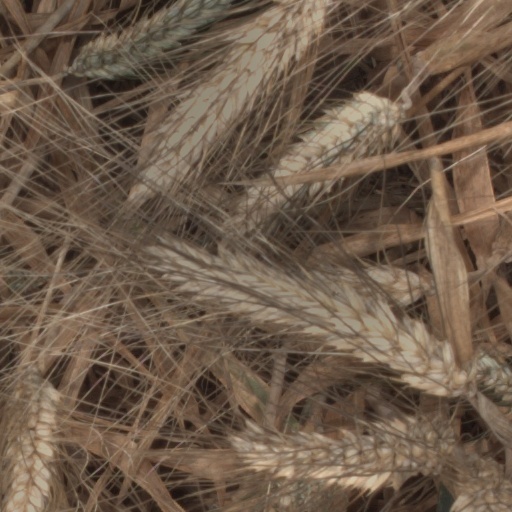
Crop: wheat